King ov Hell

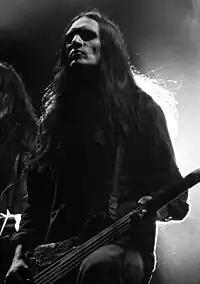
Visnes performing live with God Seed in 2015

Tom Cato Visnes (born 27 November 1974), better known as King ov Hell or simply King, is a Norwegian musician. He is best known as the former bassist of black metal band Gorgoroth, and as a member of Audrey Horne, Sahg, I, Ov Hell, God Seed, Abbath, Jotunspor and Temple of the Black Moon.